La Chèvrerie

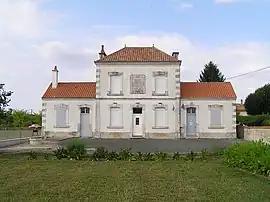
Town hall

La Chèvrerie is a commune in the Charente department in southwestern France.